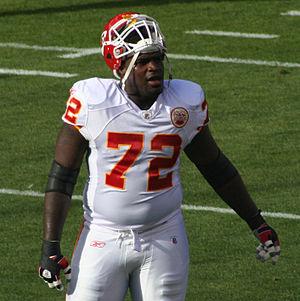
Glenn Dorsey, né le 1ᵉʳ août 1985 à Bâton-Rouge, est un joueur américain de football américain évoluant au poste de defensive tackle.